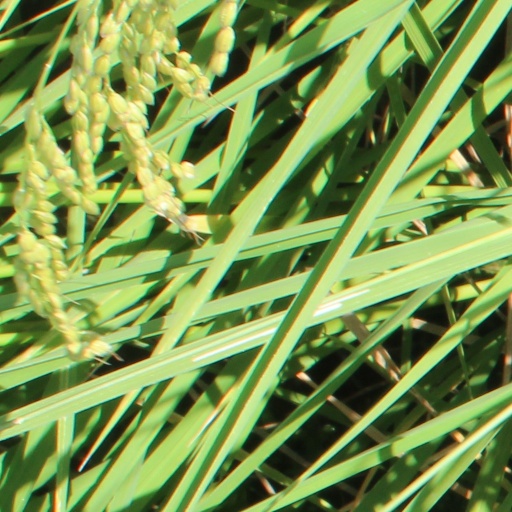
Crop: rice